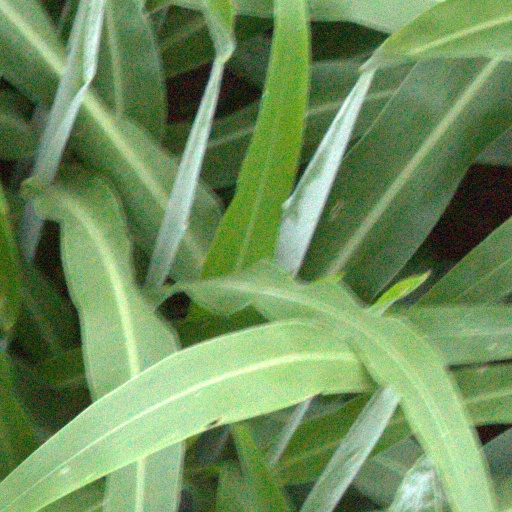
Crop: sorghum